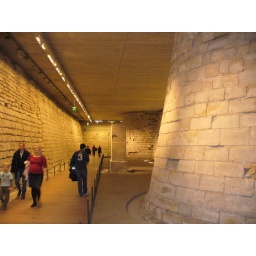
the under ground castle in the Louvre